William R. Desobry

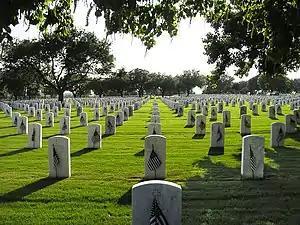
Fort Sam Houston National Cemetery, Memorial Day, 2010.

Lieutenant General Desobry continued to support the Armor community after his retirement from Army. As a result, he received the U.S. Cavalry and Armor Association's Gold Medallion Winners Hall of Fame in 1989.